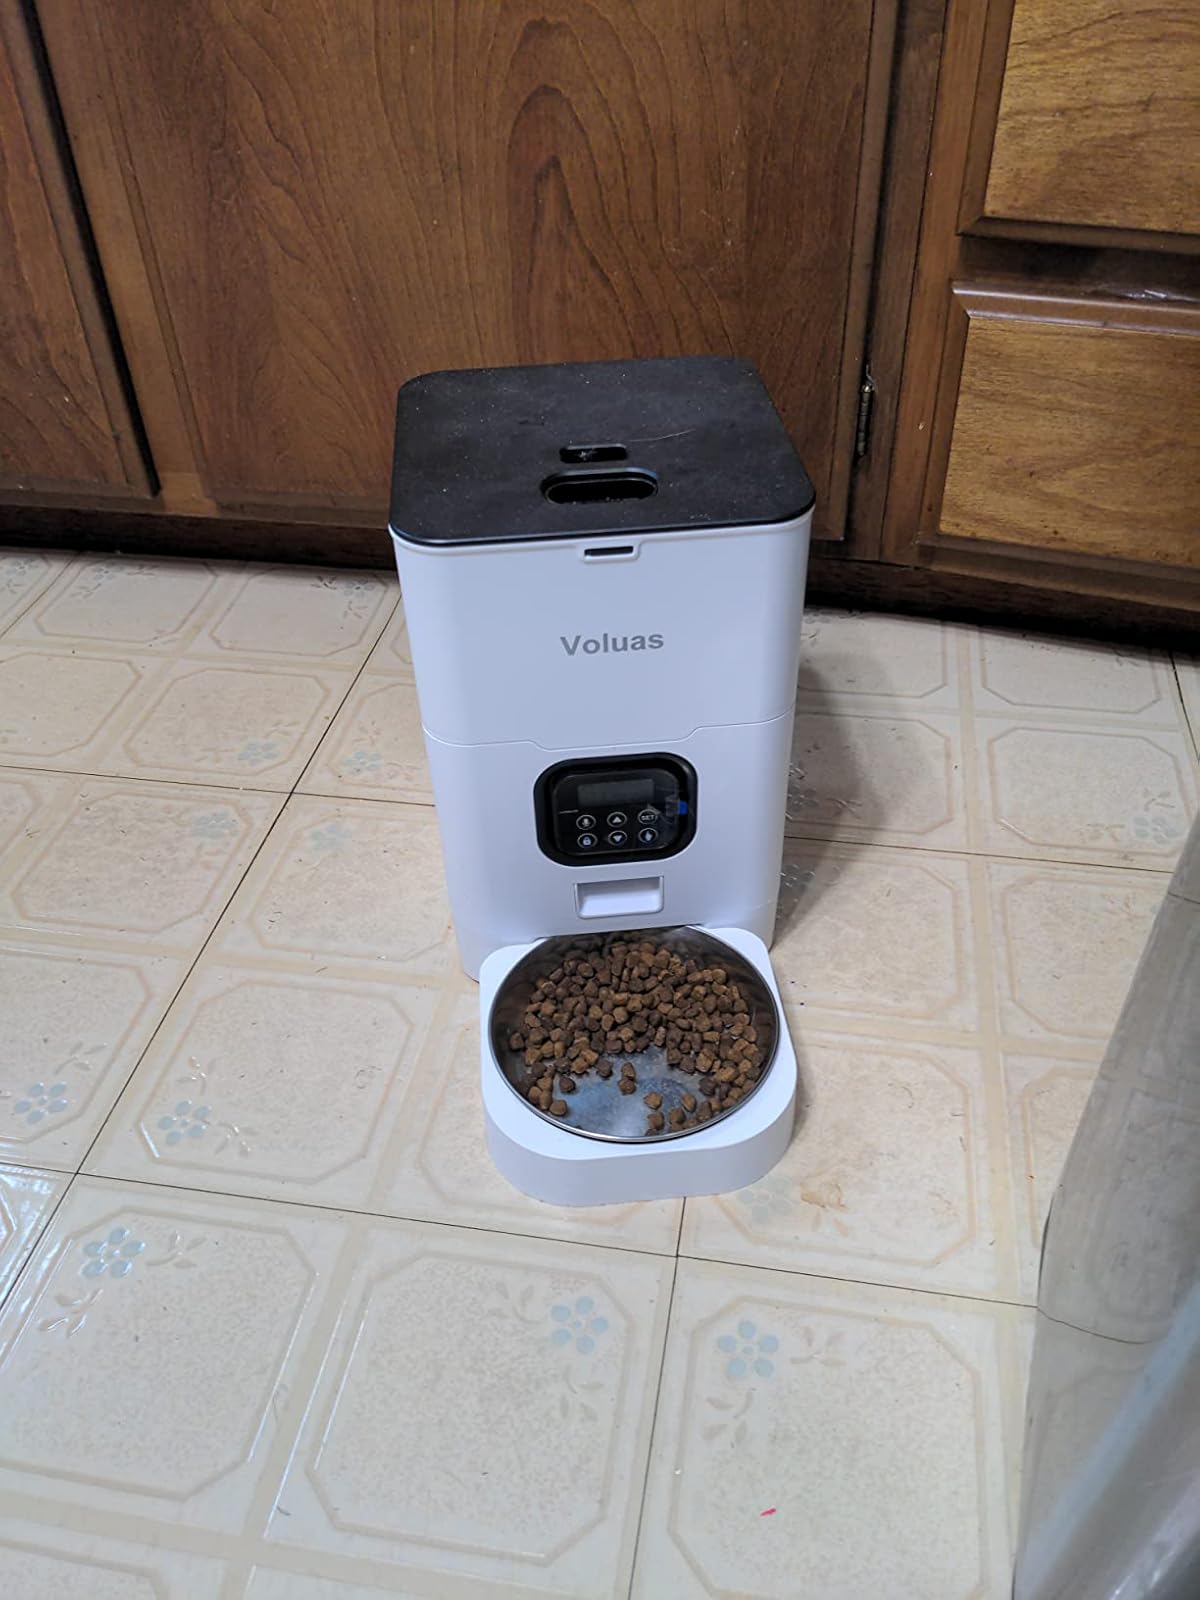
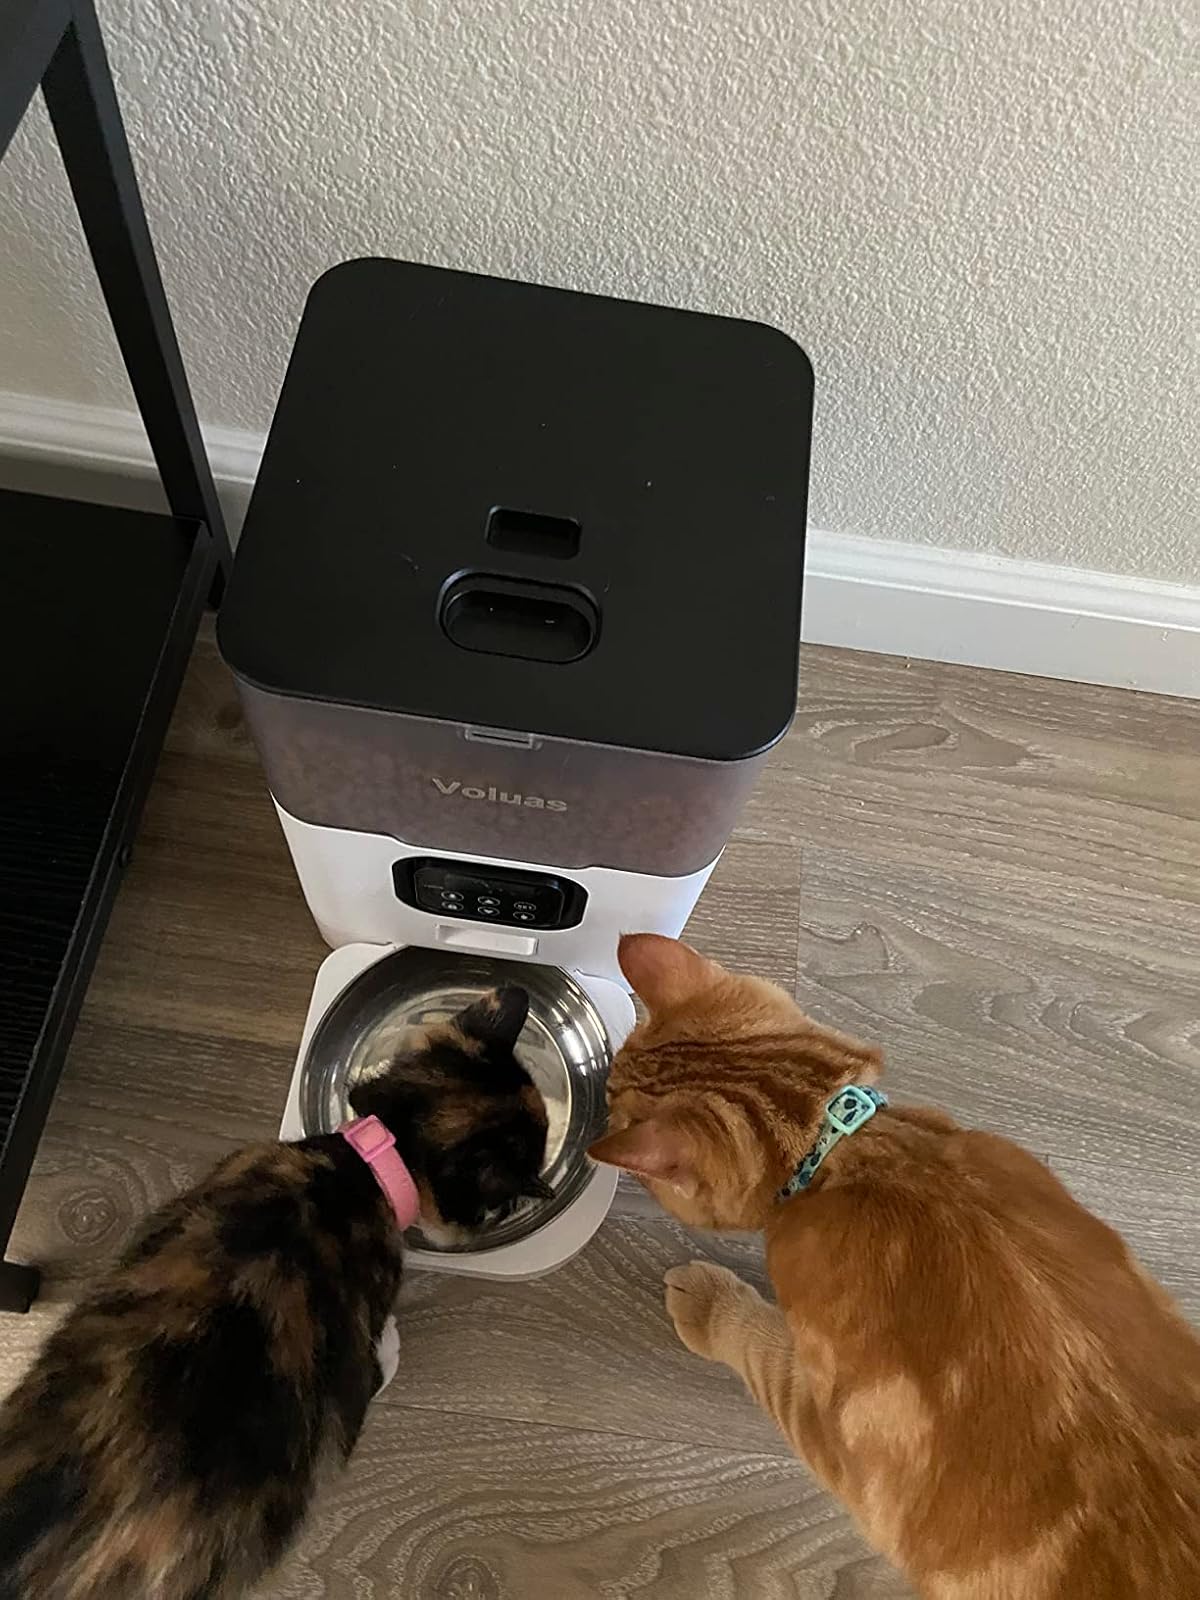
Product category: items_feeder
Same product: no